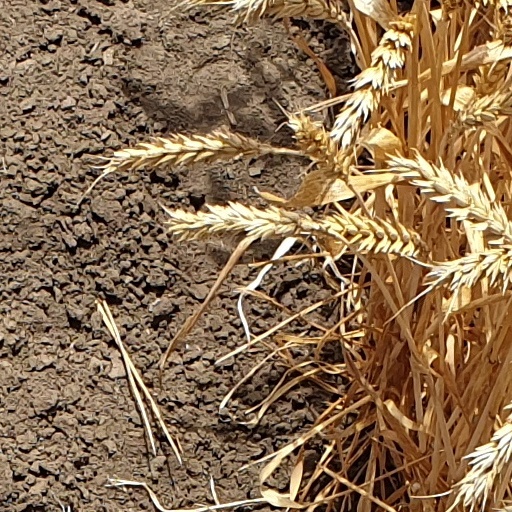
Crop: wheat